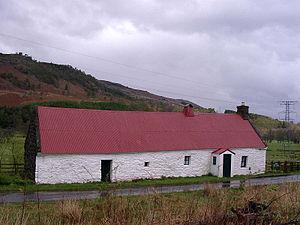
Le logement en Écosse comprend toutes les formes d'habitations construites dans ce qui est aujourd'hui l'Écosse, depuis la première période d'occupation humaine jusqu'à nos jours. La plus ancienne maison d'Écosse date du Mésolithique. Au Néolithique, l'agriculture sédentaire a conduit à la construction des premières maisons en pierre. Il existe également des preuves de cette période de grandes halles en bois. À l'âge du bronze, il y avait des crannogs ronds cellulaires et des forts qui entouraient de grandes colonies. À l'âge du fer, les maisons cellulaires commencent à être remplacées sur les îles du Nord par de simples rotondes atlantiques, de grands bâtiments circulaires avec une construction en pierre de taille. Les plus grandes constructions qui datent de cette époque sont les brochs et les duns circulaires et les timoneries.